Vadakkunnathan Temple

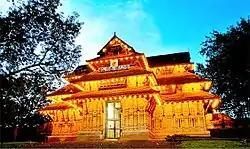
Vadakkumnathan Temple's Thekke Gopura Vathil lighted up during the Maha Shivaratri festival

Maha Shivaratri is the main festival which is celebrated in the temple. Cultural and musical programmes are held in the temple premises. Around one lakh temple lamps are lighted in the festival. On this day, there is the continuous abhishekam on the lingam with ghee and tender coconut. The temple is not closed in the night, and there will be special poojas with abhishekam on the day.